Little Johnny Jones

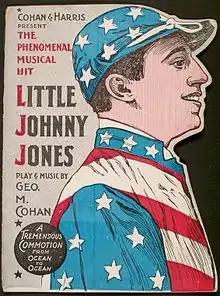
Pamphlet, 1907

Little Johnny Jones is a musical by George M. Cohan. The show introduced Cohan's tunes "Give My Regards to Broadway" and "The Yankee Doodle Boy." The "Yankee Doodle" character was inspired by real-life Hall of Fame jockey Tod Sloan.